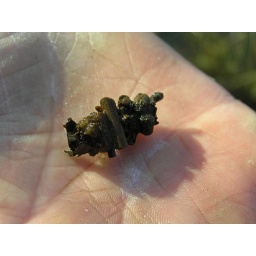
The larva of this creature builds a little house of bits of plant for shelter. Found in a pond